Leather cannon

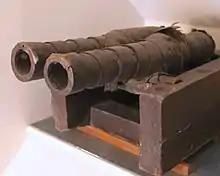
A pair of leather cannon in the West Highland Museum

While short-lived, the leather cannon was copied by numerous nations of Europe, most notably Scotland.